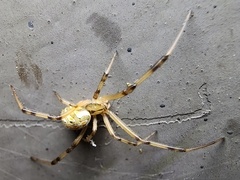
Species: Lactrodectus_hesperus